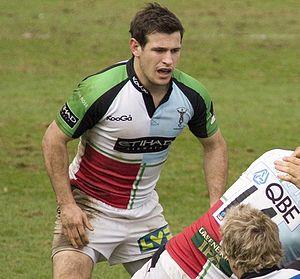
La liste des joueurs sélectionnés en équipe d'Angleterre de rugby à XV comprend 1 413 joueurs au 23 février 2020, le dernier étant Ben Earl retenu pour la première fois en équipe nationale le 8 février 2020 contre l'Écosse. Le premier Anglais sélectionné est John Bentley le dimanche 27 mars 1871 contre l'Écosse. L'ordre établi prend en compte la date de la première sélection, puis la qualité de titulaire ou remplaçant et enfin l'ordre alphabétique.
Daniel Stuart Care dit « Danny Care », né le 2 janvier 1987 à Leeds, est un joueur international anglais de rugby à XV évoluant principalement au poste de demi de mêlée. Il joue avec le club des Harlequins en Premiership depuis 2006, ainsi qu'en équipe d'Angleterre depuis 2008.